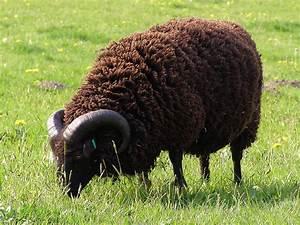
Label: pecora